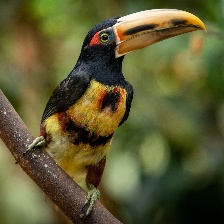
Species: COLLARED ARACARI
Scientific name: PTEROGLOSSUS TORQUATUS
ImageNet parent category: toucan